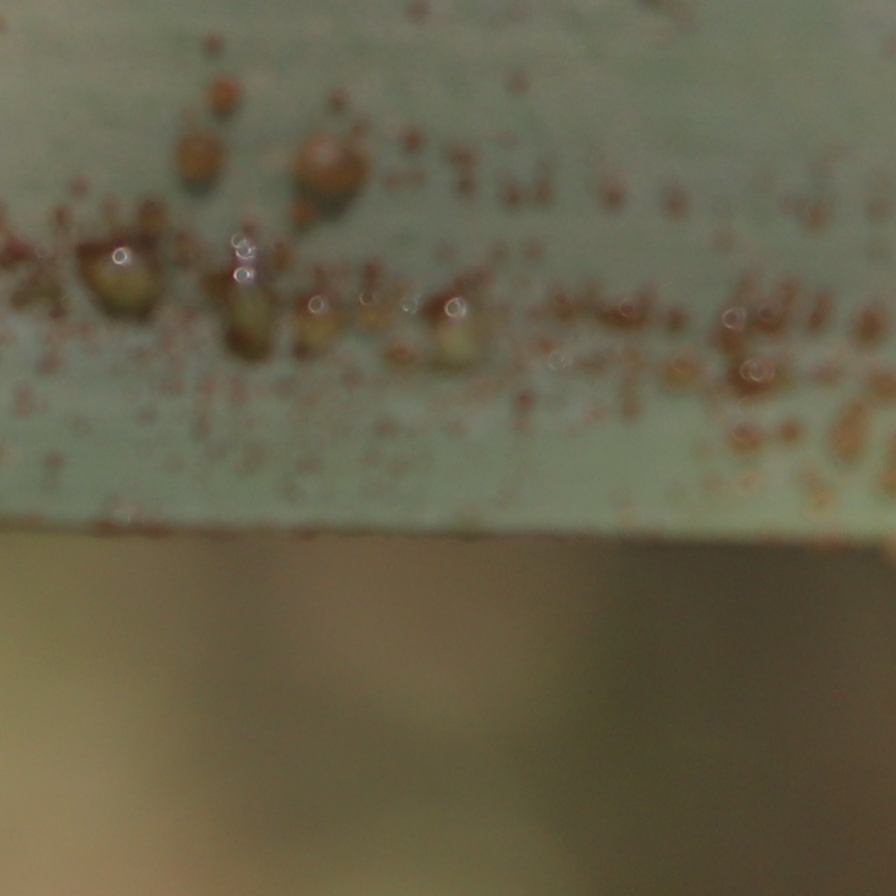
Label: Honey